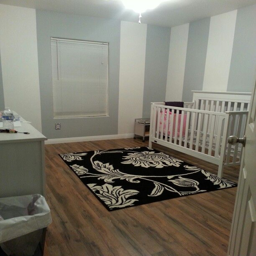
still a work in progress .